Niaqornat

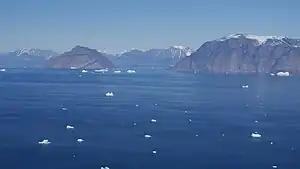
Aerial view of the central expanse of Uummannaq Fjord, with Salleq Island, Appat Island, and Perlerfiup Nunaa in the background

Fishing is the mainstay of the economy, with stocks of Atlantic cod, Greenland halibut and Greenland shark. A variety of mammal species are harvested: ringed seal, bearded seal, harp seal, hooded seal, and walrus. There is a seasonal catch of narwhal and beluga – on rare occasions pilot whales are caught. Capelin and fin whales have been observed at Niaqornat as late as in November in recent years. Like other settlements in northwestern Greenland, Niaqornat experiences the effects of global warming.